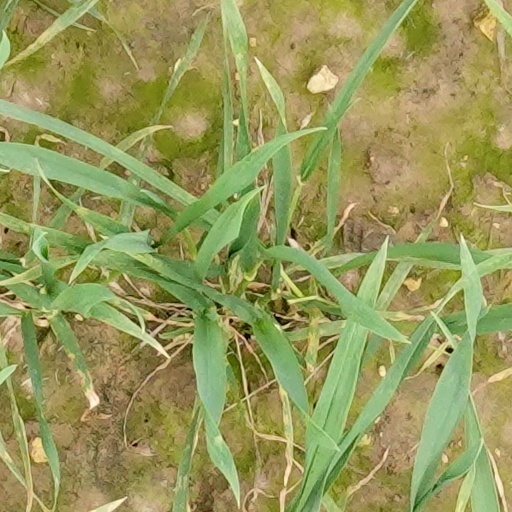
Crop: wheat